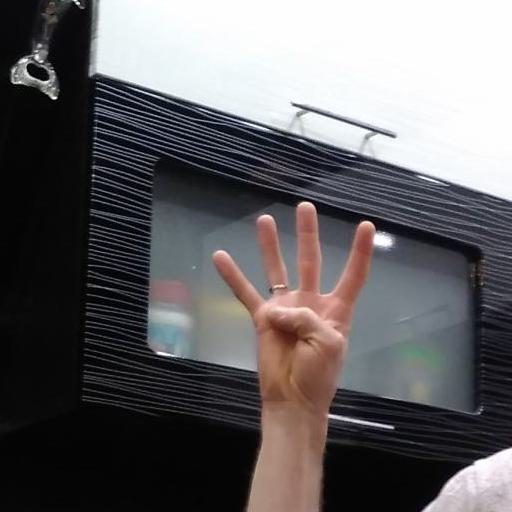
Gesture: four